Platanus

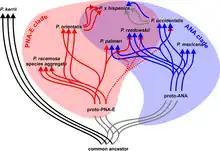
Sorting and evolutionary history of three different noncoding nuclear loci contributing to the gene pool of modern-day species of "Platanus" (after)

The genus "Platanus" exemplarily illustrates the concept of a Coral of Life, a species network. Its modern-day species are not only the product of evolutionary dichotomies (cladogenesis), the splitting of an ancestral lineage into two (Tree of Life metaphor) but also evolutionary anastomoses: hybridization and introgression.